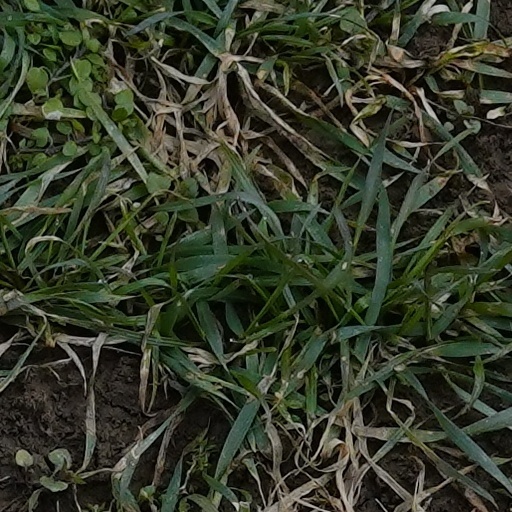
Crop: wheat